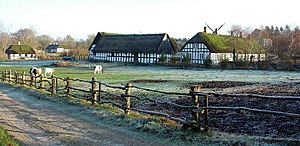
Hjerl Hede
Præstegården på Hjerl Hede med skolen og møllen i baggrunden
Hjerl Hede er et frilandsmuseum ved Vinderup i Holstebro Kommune, mellem Skive, Struer og Holstebro i Vestjylland, der blev grundlagt i 1930. Museet viser, hvordan en typisk dansk landsby udviklede sig fra 1500-tallet til ca. 1900, et mosebrug og en stenalderboplads. Det rummer desuden Jydsk Skovmuseum.